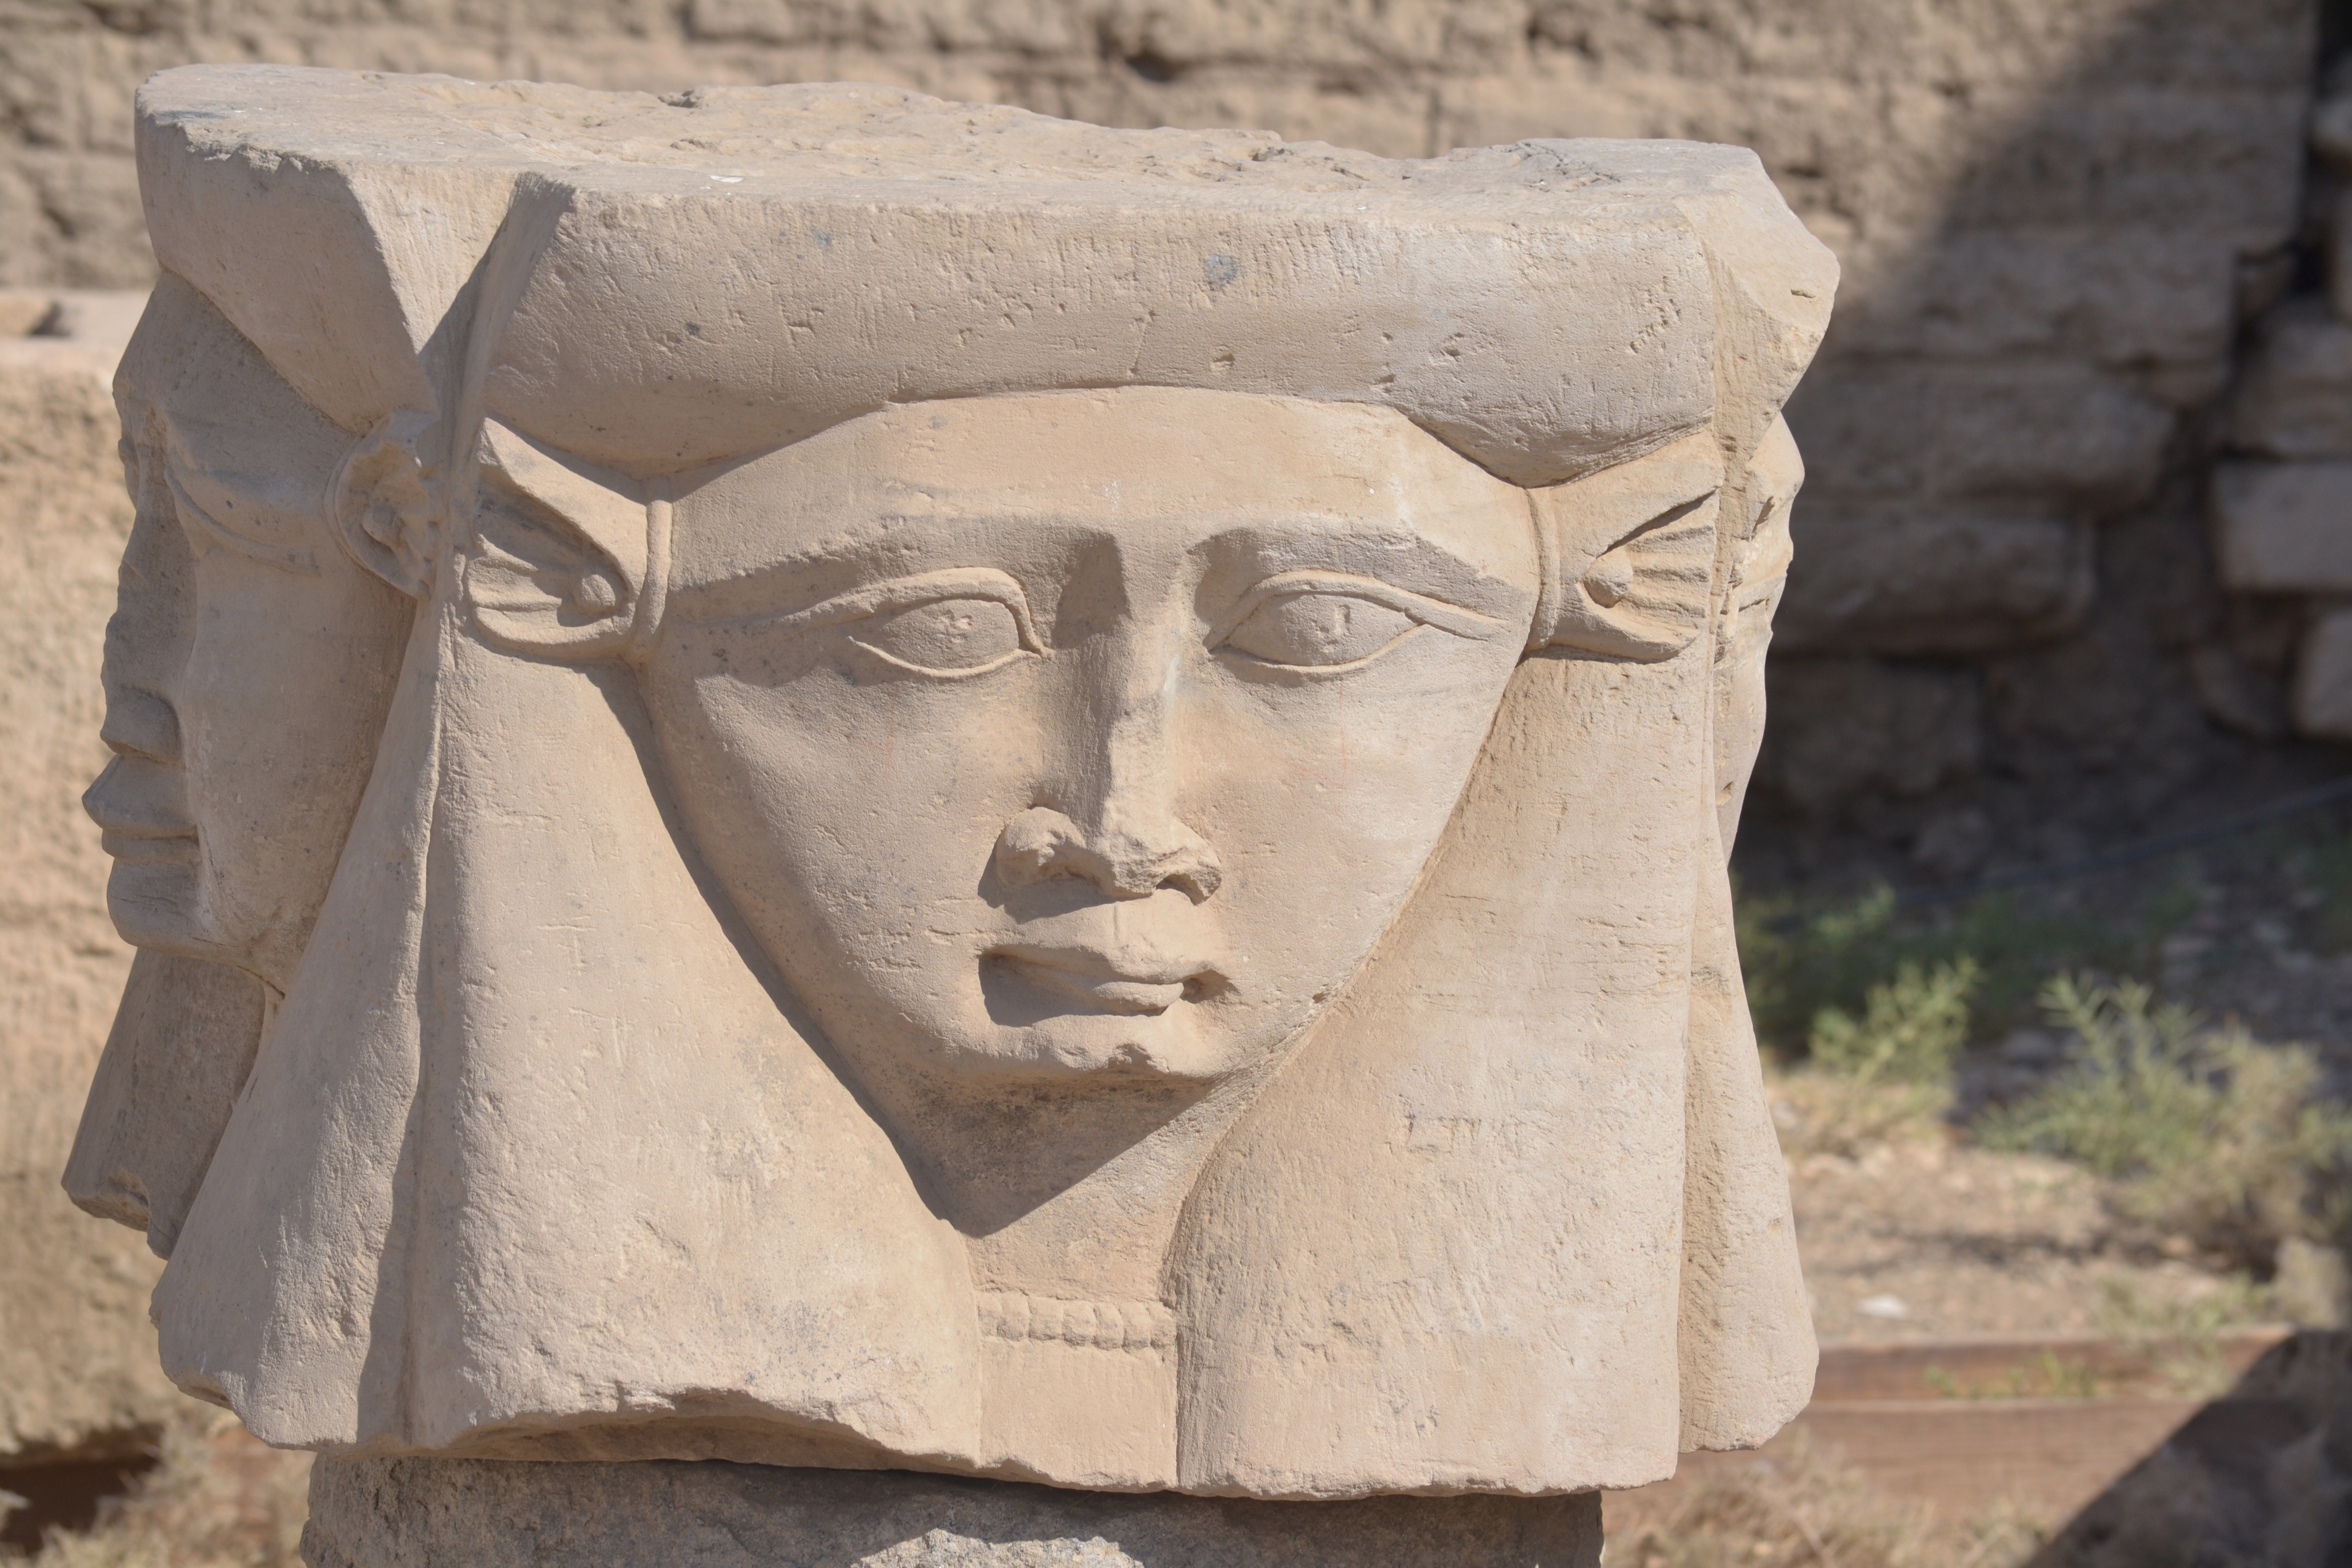
sand, rock, monument, statue, ancient, sculpture, art, temple, history, carving, relief, egyptian, goddess, stone carving, ancient history, upper egypt, hathor, cow goddess, dendera